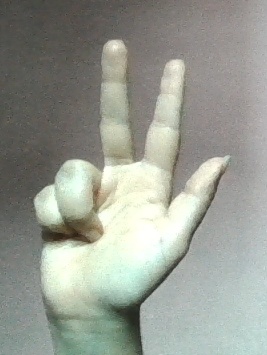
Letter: al